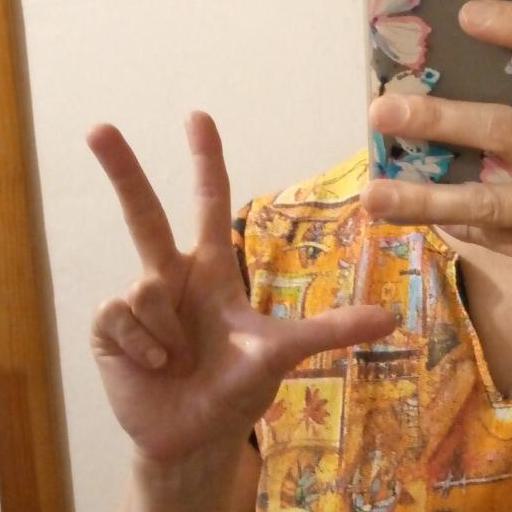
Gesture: three2